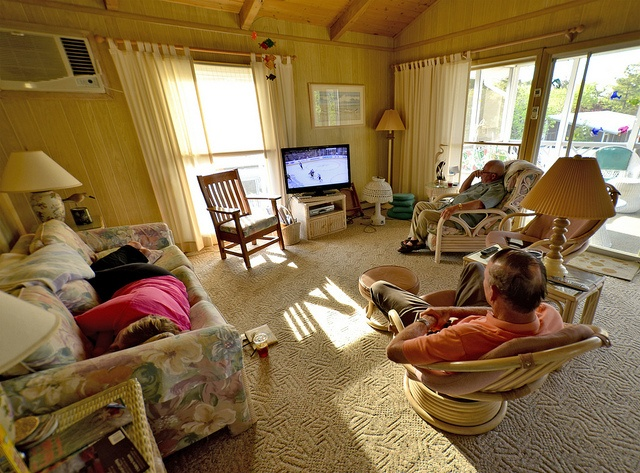
People sitting and sleeping in a room with a television.
A living room with two people watching TV.
a living room with a couch some chairs and a tv
Two men watching TV while a woman takes a nap on the couch.
one person sitting in a chair in front of a television next to another person napping on a couch.